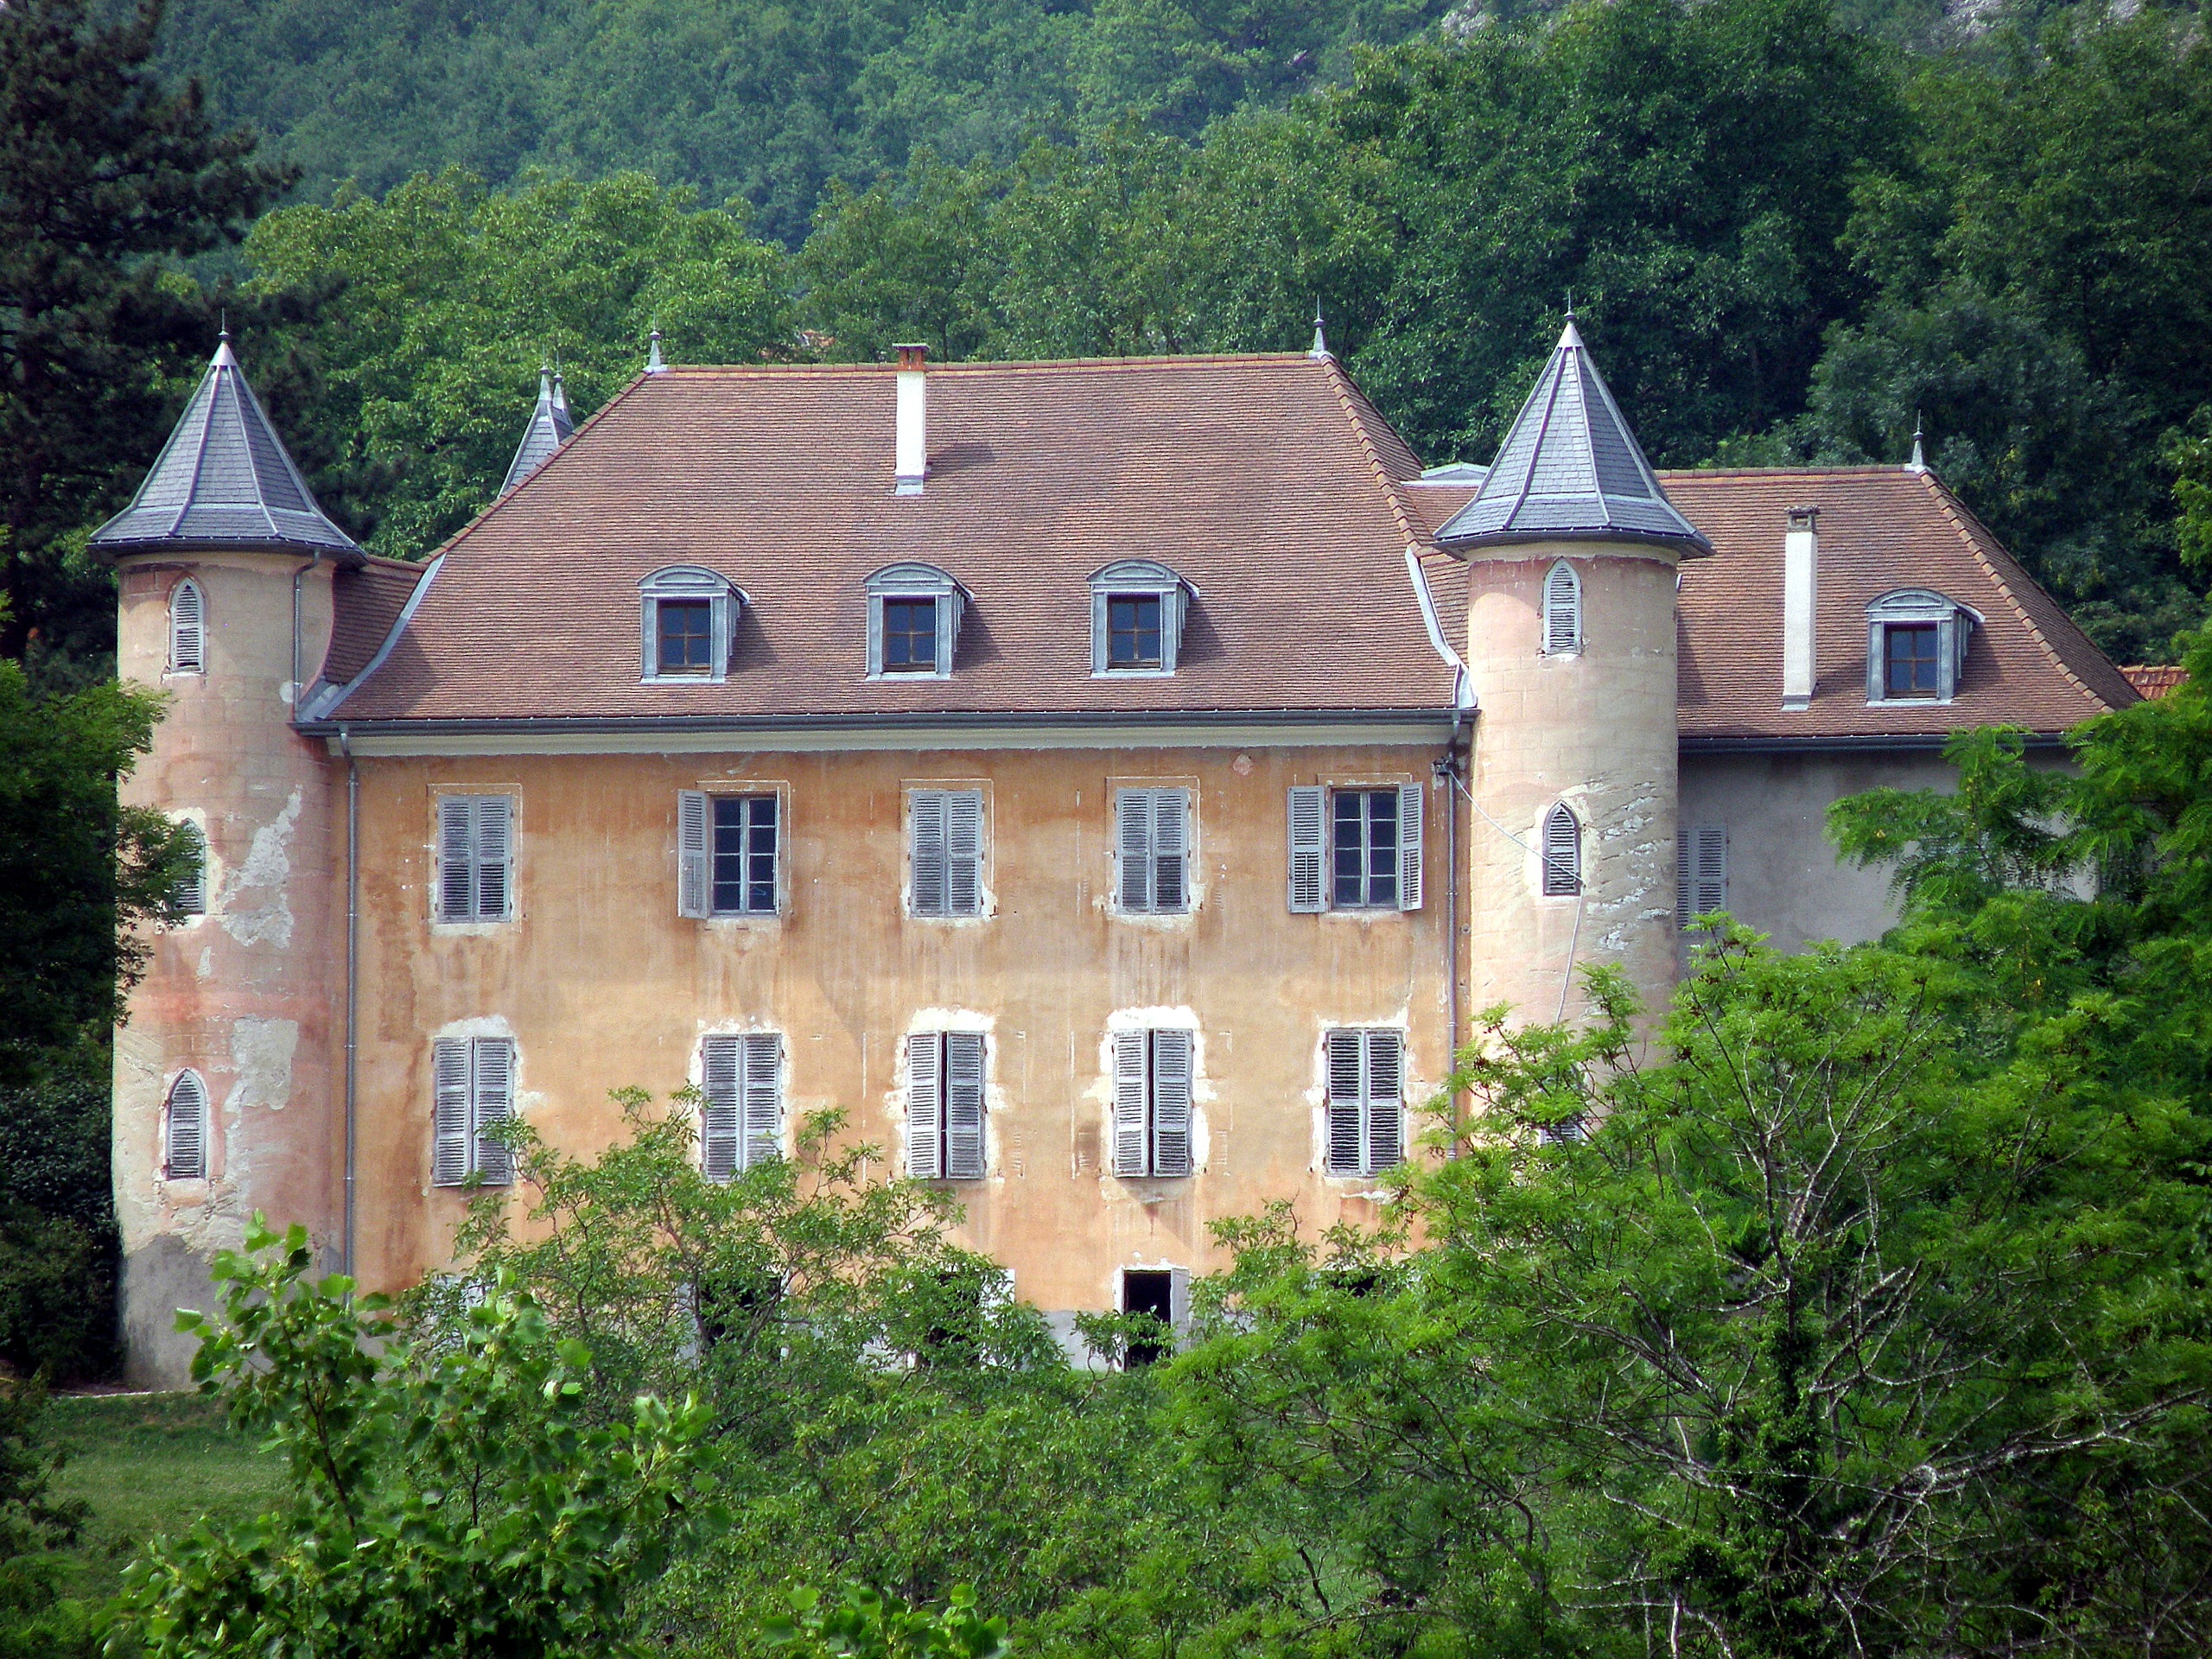
architecture, villa, mansion, house, building, chateau, palace, home, monument, village, france, cottage, property, historic, farmhouse, savoie, estate, manor house, rural area, stately home, residential area, billi me, bornessand castle